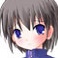
Portrait style: Anime Portrait